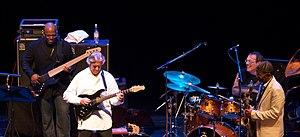
Le jazz apparaît aux États-Unis, en Louisiane, précisément à La Nouvelle-Orléans dans le delta du Mississippi, à la fin du XIXᵉ siècle ou début XXᵉ siècle selon les sources. Il est le fruit du métissage entre la culture du peuple noir américain issu de l'esclavage, et de la culture européenne importée par les colons français, allemands, espagnols et irlandais autour des danses, fanfares, cirques, salons marches et chant d’église.